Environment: real
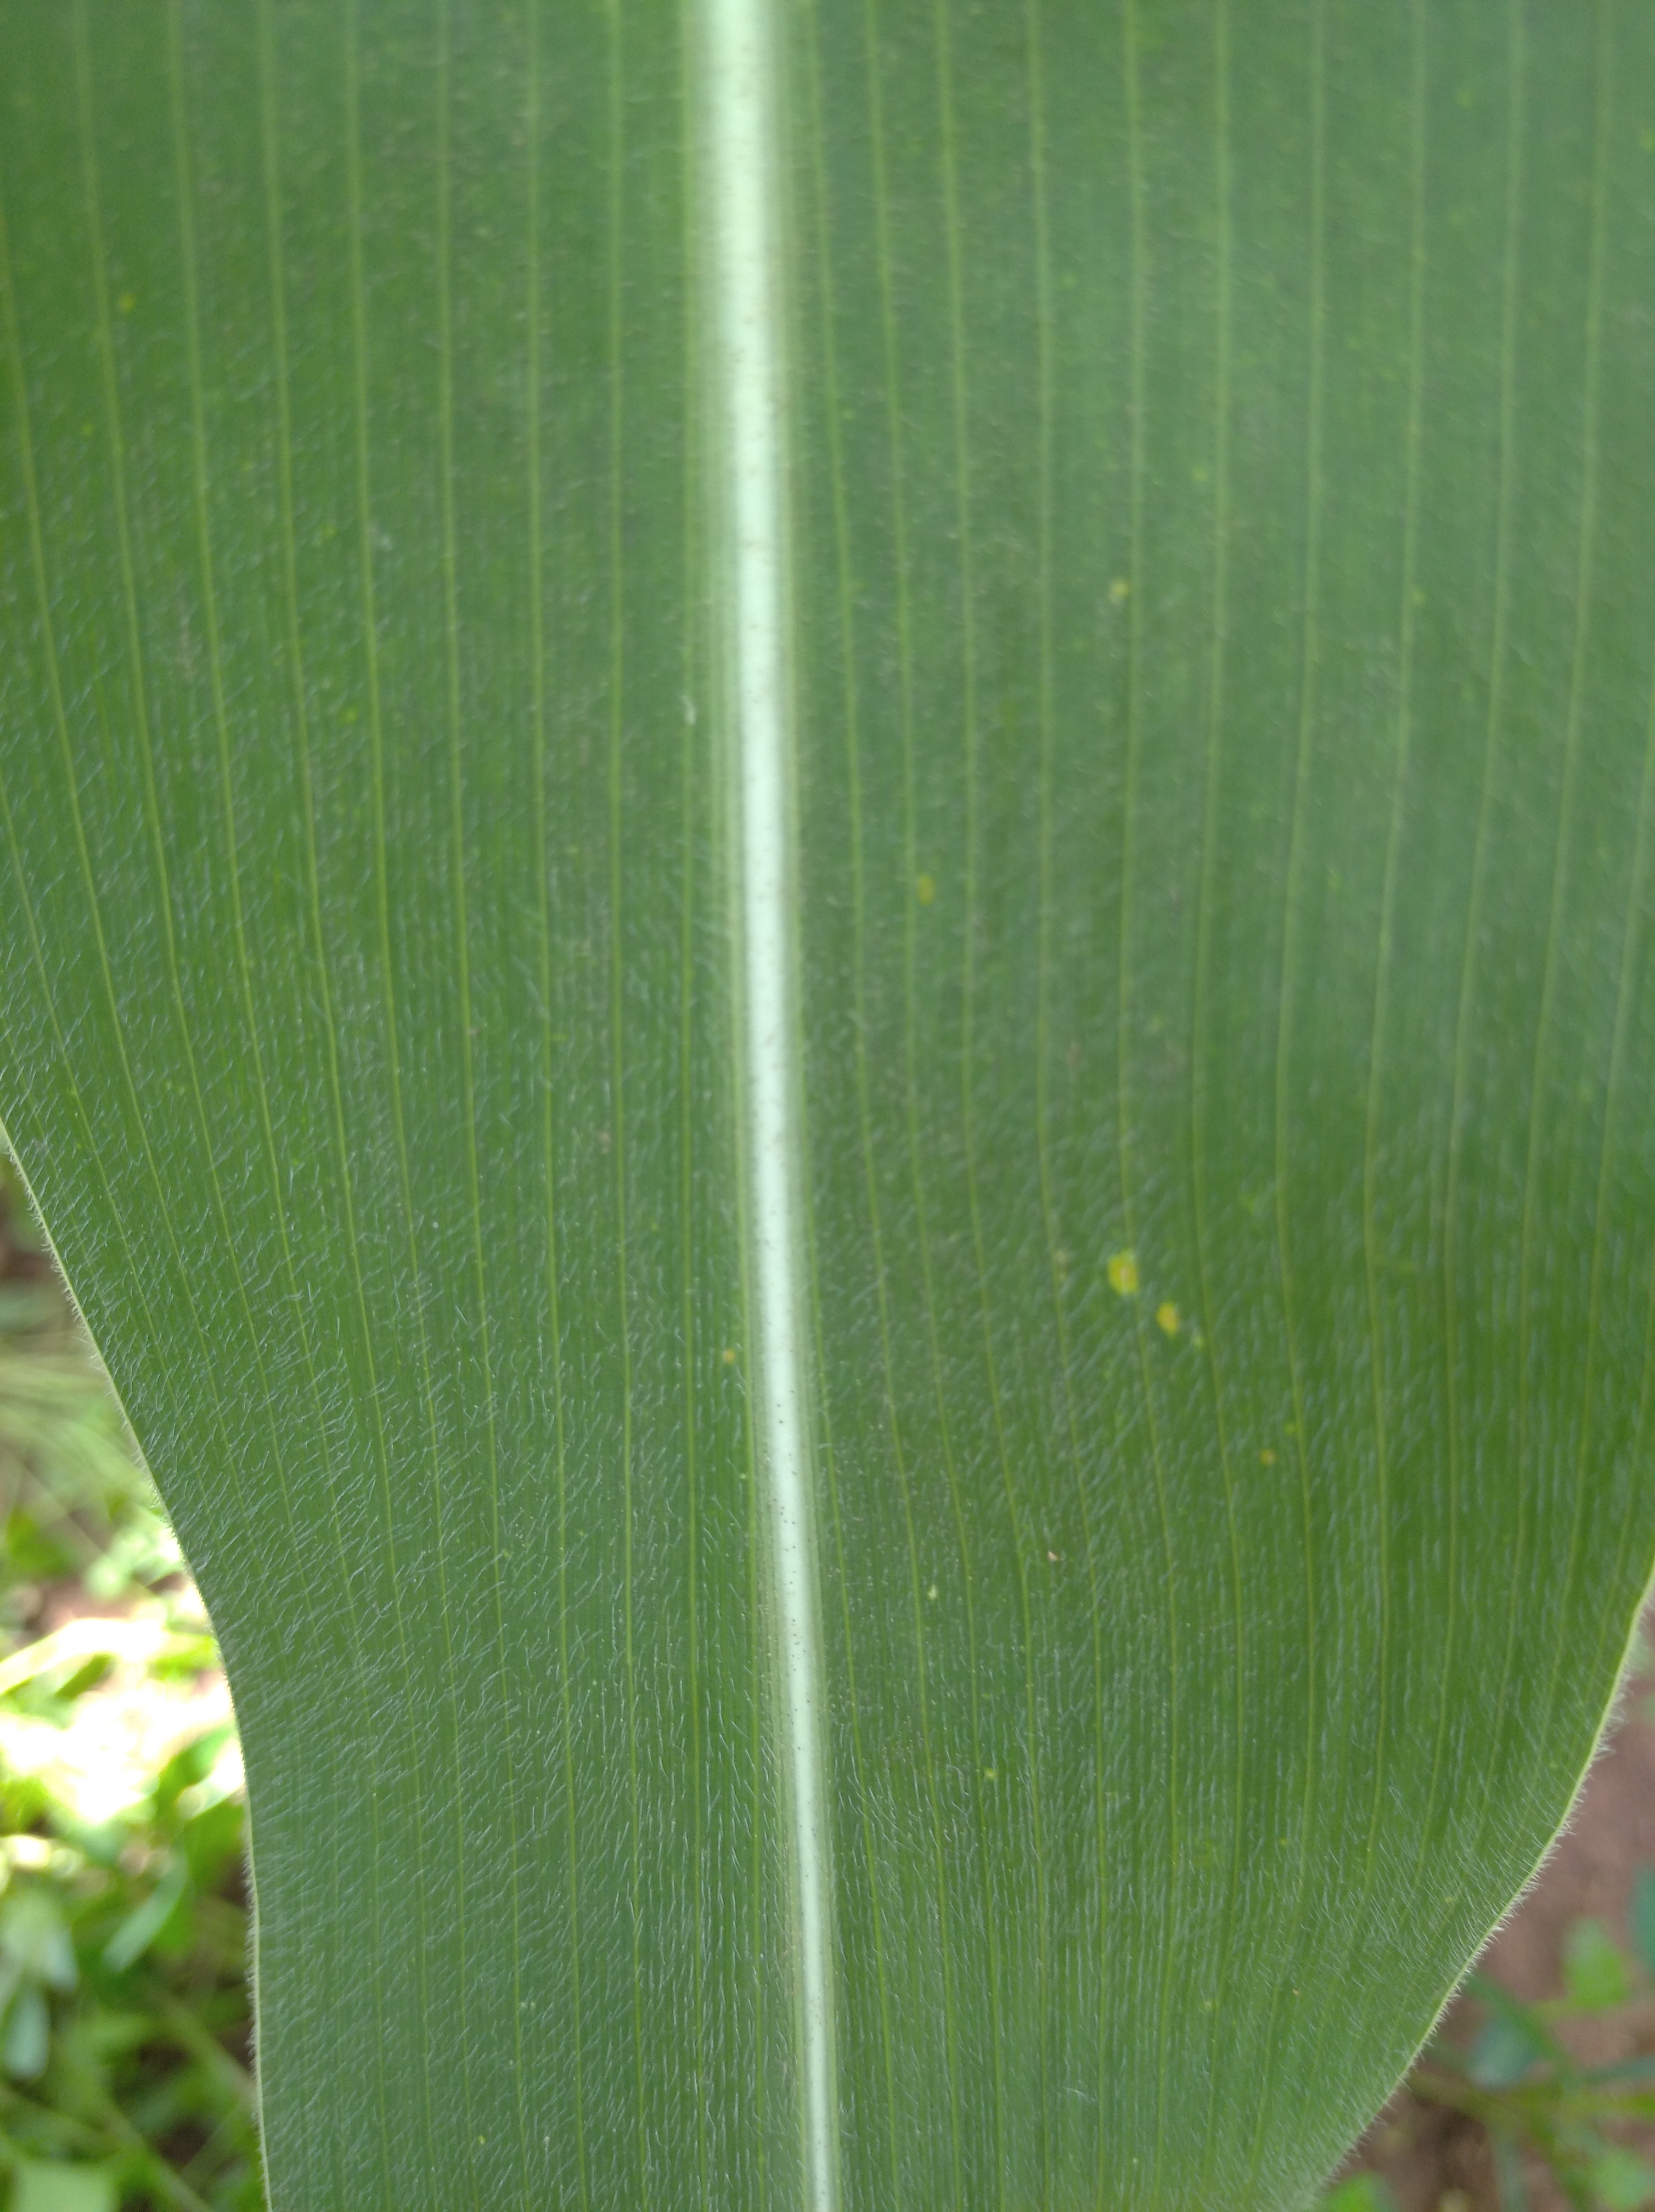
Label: healthy